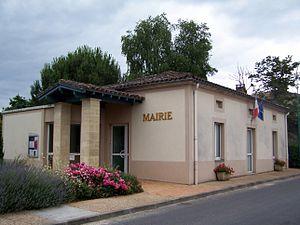
Mairie de Lavazan (Gironde, France)
Lavazan est une commune du Sud-Ouest de la France, située dans le département de la Gironde en région Nouvelle-Aquitaine.